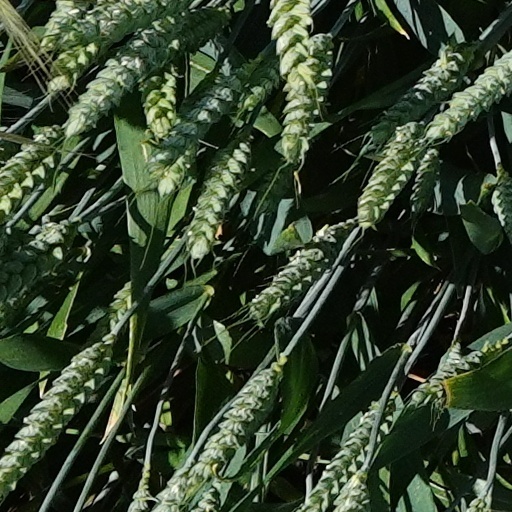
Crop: wheat